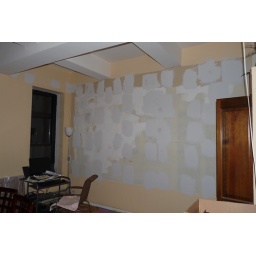
More work done on mirror wall in the living room.